Paul Thomas Anderson

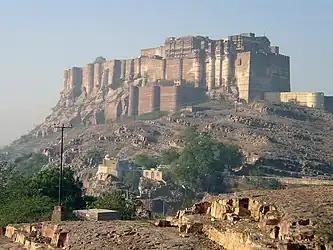
Mehrangarh Fort in Jodhpur, Rajasthan, where "Junun" was filmed

"There Will Be Blood" (2007) was loosely based on Upton Sinclair's novel "Oil!". It follows a ruthless oil prospector exploiting the Southern California oil boom in the early 20th century. Against a budget of $25 million, the film earned $76.1 million worldwide. At the 80th Academy Awards, the film was nominated for eight awards, tying with "No Country for Old Men". Anderson was nominated for Best Picture, Best Director and Best Adapted Screenplay, losing all three to the Coen Brothers for "No Country for Old Men". Daniel Day-Lewis won the Oscar for Best Actor and Robert Elswit won the prize for Best Cinematography. Paul Dano received a nomination for the BAFTA Award for Best Supporting Actor. Anderson was nominated for the Directors Guild of America Award for Outstanding Directing – Feature Film. "There Will Be Blood" was regarded by some critics as one of the greatest films of the decade, with some parties further declaring it one of the most accomplished American films of the modern era. David Denby of "The New Yorker" wrote, "the young writer-director Paul Thomas Anderson has now done work that bears comparison to the greatest achievements of Griffith and Ford", while Richard Schickel proclaimed it "one of the most wholly original American movies ever made." In 2017, "New York Times" film critics A. O. Scott and Manohla Dargis named it the "Best Film of the 21st Century So Far".